Battle of Jenkins' Ferry

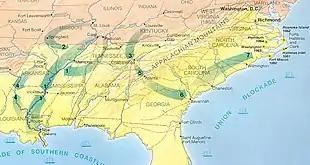
Union strategy in the West and Trans-Mississippi.

Steele's part in the campaign became known as the Camden Expedition. Steele later said its objective was to reach and occupy Camden, Arkansas, and to draw Confederate cavalry away from Shreveport in support of Banks's effort to take that city. Nonetheless, Banks obviously planned for Steele to join him in the attempt to take Shreveport, not just to occupy Camden temporarily. Even Grant sent a telegram to Steele which told Steele that a demonstration alone was insufficient support of Banks. After Banks's forces were repulsed in their march toward Shreveport at the Battle of Mansfield, Louisiana, by outnumbered forces led by Confederate Lieutenant-General Richard Taylor, Banks paused his retreat at Alexandria, Louisiana. Banks still thought he could renew the campaign and communicated to Steele his desire for Steele's reinforcements to join his forces in another attempt to take Shreveport.